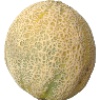
Label: cantaloupe